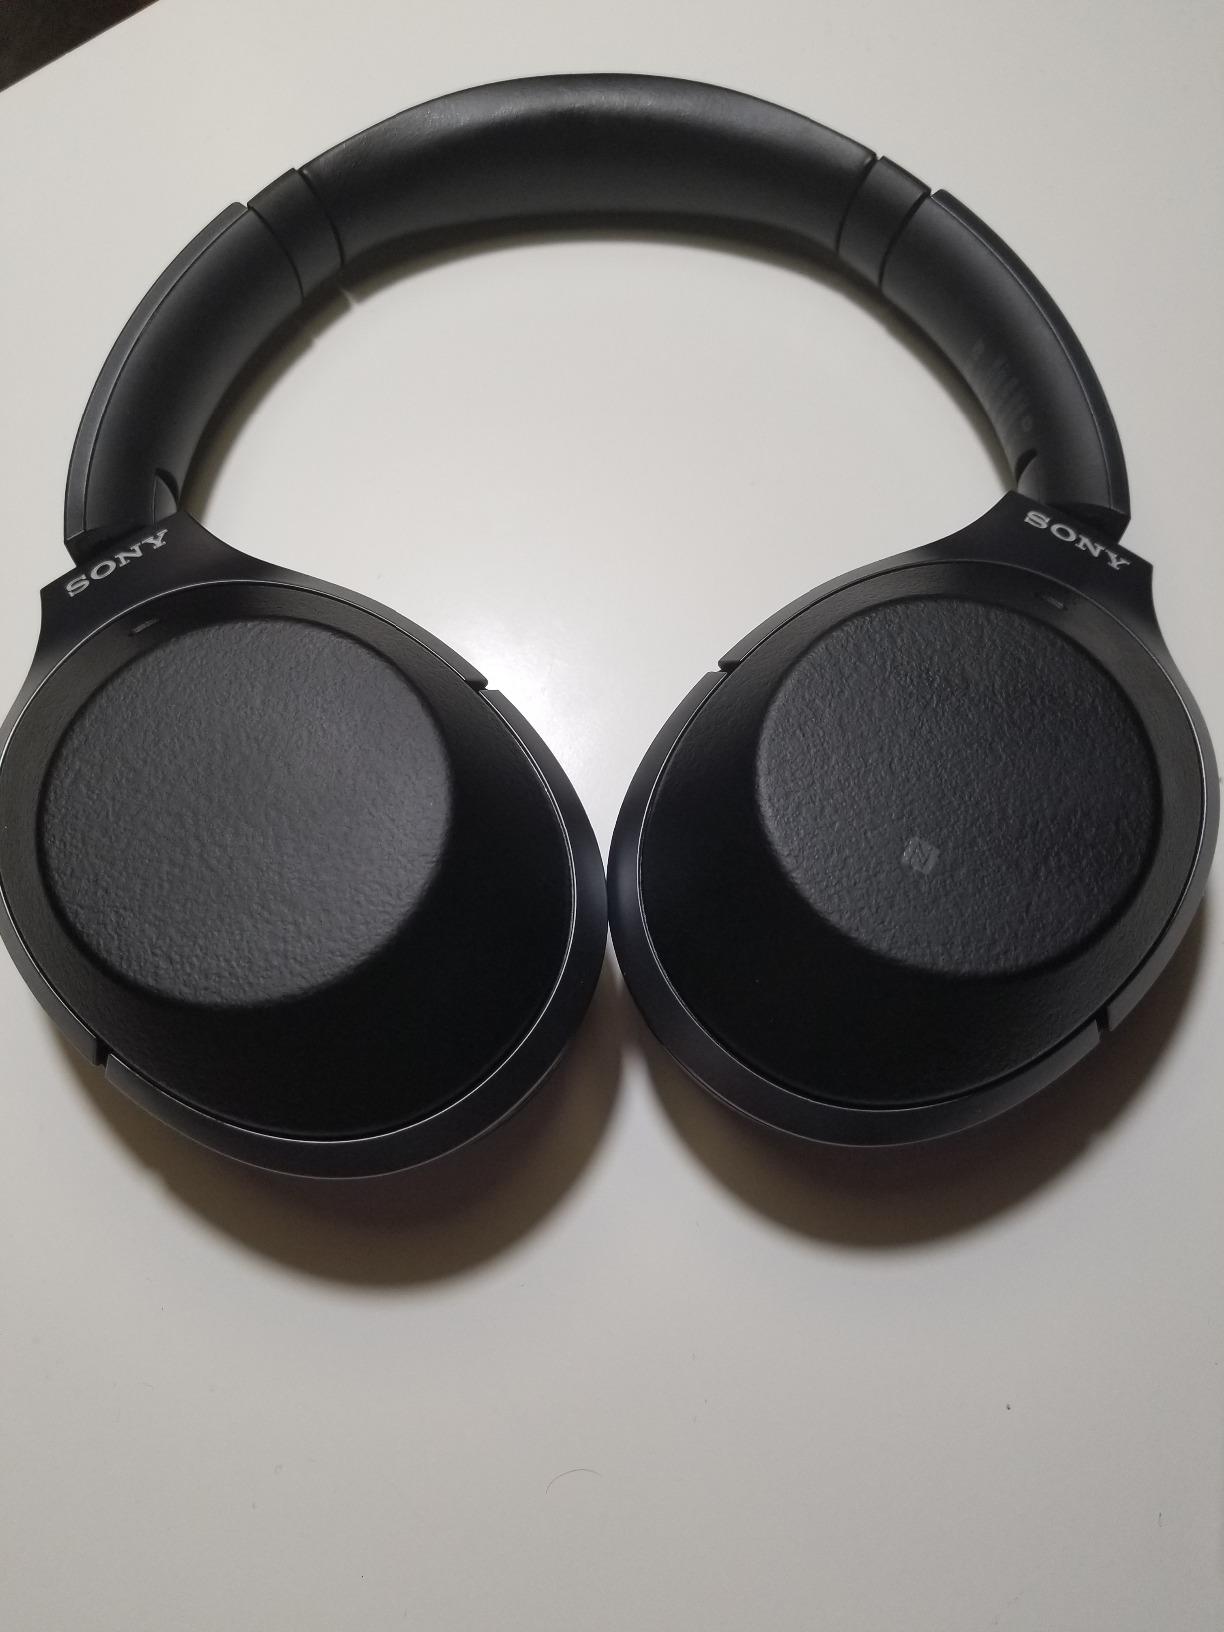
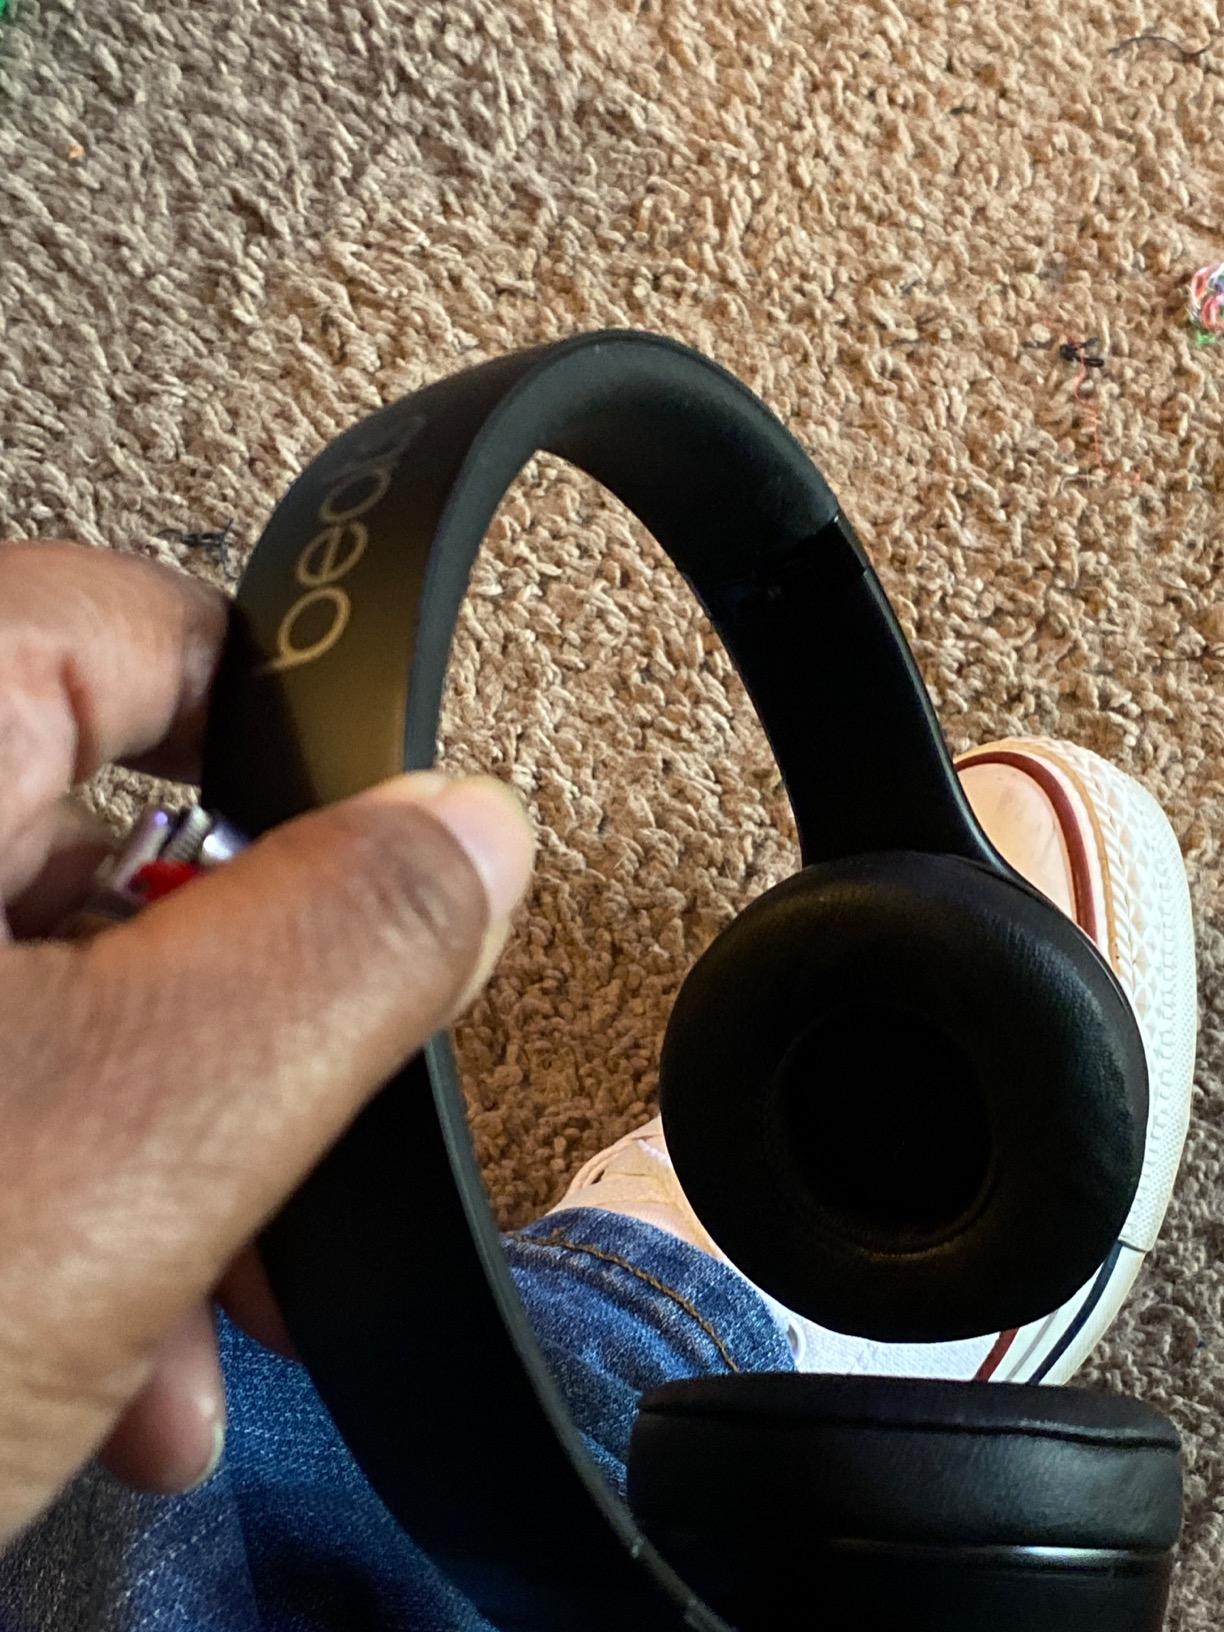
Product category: headphones
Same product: no